Harry Osborn

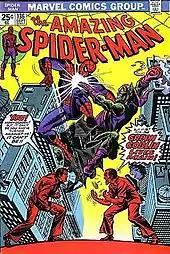
Harry Osborn as the second Green Goblin, battling Spider-Man on the cover of "The Amazing Spider-Man" #136 by John Romita, Sr.

Harry is dumped by Mary Jane Watson due to being fed up with his self-destructive lifestyle. Disconsolate, Harry turns to drugs and overdoses on amphetamines. He recovers at home instead of at a hospital, as Norman wanted to keep the matter quiet, and a doctor diagnoses him with schizophrenia. After Norman is supposedly killed, Harry swears vengeance and confronts Peter as the second Green Goblin.